1909 Giro d'Italia

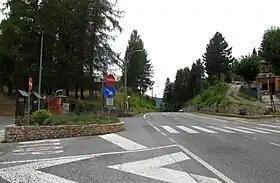
An intersection of a road with lots of white road paint.

The route was primarily flat, although it did contain a few major ascents. The third stage contained ascents to Macerone, Rionero Sannitico, and Roccaraso. The Giro's sixth stage contained only one pass, the Passo Bracco. The seventh stage was the last to contain any major ascents: the climbs of the Colle di Nava and the ascent to San Bartolomeo.